Liberation of the German-occupied Channel Islands

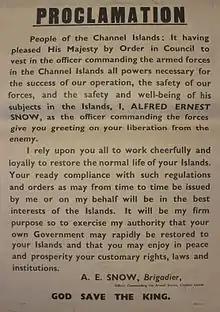
Proclamation Liberation Channel Islands 1945 Snow

Receiving a message from the Germans agreeing to a meeting at midnight on 8–9 May, the ships returned to the same south west coast location off Guernsey and a German minesweeper "M4613" came out to meet HMS "Bulldog". The German second in command, Generalmajor Siegfried Heine, came aboard and went to the wardroom. Asked if he would accept unconditional surrender he replied "Ja". The ships sailed slowly around the coast to St Peter Port.